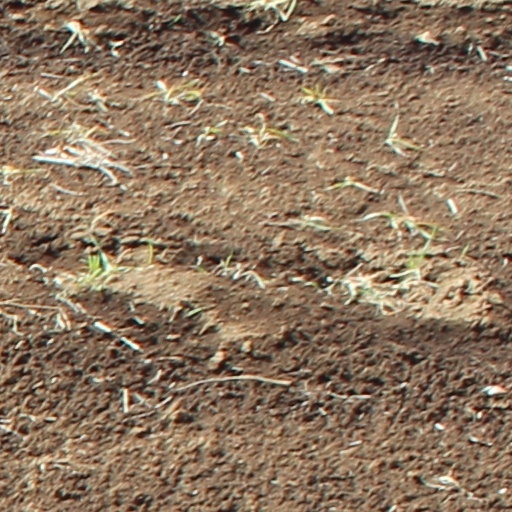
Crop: wheat